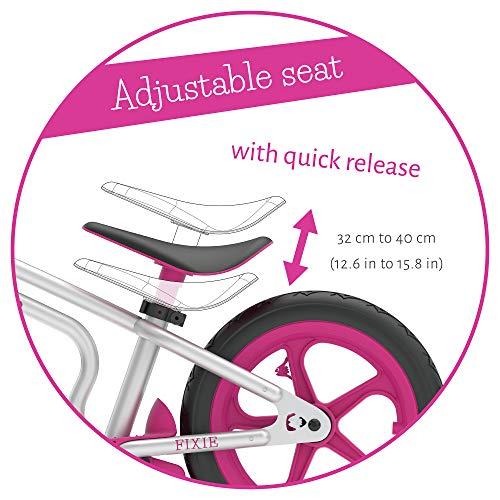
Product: Chillafish Fixie Fixed-Gear Styled Balance Bike with Integrated Footrest, Footbrake & Airless Rubberskin Tires, Pink
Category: Toys & Games | Tricycles, Scooters & Wagons | Ride-On Toys & Accessories
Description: Great Condition.
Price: $55.49
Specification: ProductDimensions:31x11x19inches|ItemWeight:2.2pounds|ShippingWeight:12.1pounds(Viewshippingratesandpolicies)|ASIN:B07DNZ5FVQ|Itemmodelnumber:CPFX01PIN|Manufacturerrecommendedage:24months-5years